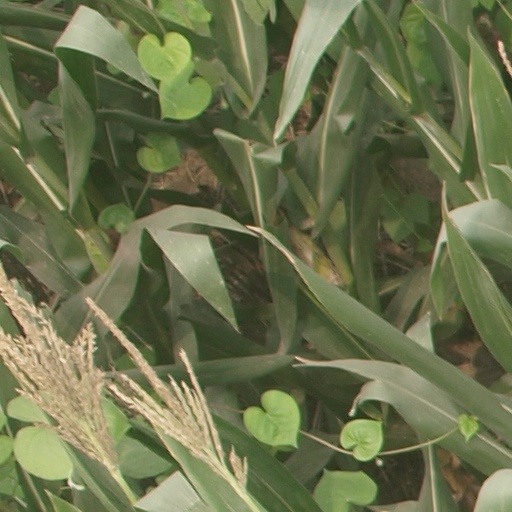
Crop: maize; corn